Methane functionalization

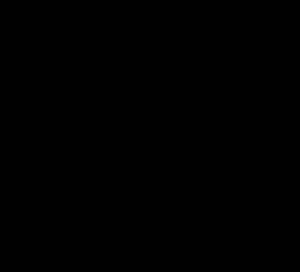

The Shilov system involves platinum based complexes to produce metal alkyls. It was first discovered when a hydrogen-deuterium exchanged was observed in a deuterated solution with the platinum tetrachloride anion. Shilov et al. then was able to catalytically convert methane into methanol or methyl chloride when a Pt(IV) salt was used as a stoichiometric oxidant. The process is simplified down into three main steps: (1) C-H activation, (2) a redox reaction to form an octahedral intermediate, followed by (3) the formation of the carbon-oxygen bond to form methanol.